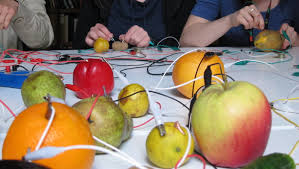
Waste category: biological